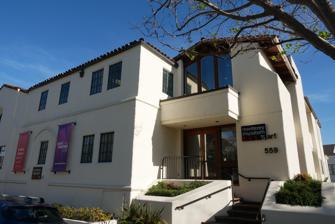
Building: Monterey Museum of Art
Country: United States of America
Year built: 1959
Monterey Museum of Art Monterey Museum of Art Established 1959 Location 559 Pacific Street, Monterey, California 93940 Coordinates 36°35′50″N 121°53′48″W / 36.597295°N 121.896637°W / 36.597295; -121.896637 Visitors Daily 11:00 am – 5:00 pm, Wednesday closed Website www .montereyart .org The Monterey Museum of Art ( MMA ) an art museum located in Monterey, California . It was founded in 1959 as a chapter of the American Federation of Arts . The Monterey Museum of Art collects, preserves, and interprets the art of California from the nineteenth century to the present day. Notable holdings celebrate the heritage of Northern and Central California, and especially for early California images from the Carmel Art Colony. The museum operates two facilities, one at 559 Pacific Street and the other at 720 Via Mirada (La Mirada). The Pacific Street location has eight galleries and houses the administrative and curatorial offices, and the Buck Education Center consisting of classrooms, a library and the Youth Gallery. In 1983, the Monterey Museum of Art acquired the historic estate of La Mirada, whose history reflects the heritage of the Monterey area. La Mirada was expanded with modern galleries and is used to present traveling exhibitions from other institutions, highlights of the museum's permanent collection that include masters of the nineteenth and twentieth centuries, and significant emerging artists of today such as Ingrid Calame . Exhibitions MMA presents approximately twenty exhibitions annually. These include thematic exhibitions selected from the permanent collection, presentations of local artists and major traveling exhibitions from other institutions. In addition to the museum's exhibitions, it presents educational programs that reach thousands of area youth annually, docent programs, classes, lectures and workshops, curatorial tours and public events such as a free Community Day organized for families. Other local institutions, including Monterey Peninsula College, Monterey Institute of International Studies, the Defense Language Institute and California State University Monterey Bay frequently use the museum as a resource for classes. Permanent collections The museum's permanent collection consists of more than 14,000 objects in the following areas: early California painting (1875–1945), photography, contemporary art (1945–present), Asian art and American art (1875–1945). Highlights of the museum's collection include works by Armin Hansen , William Ritschel , Joan Miró , Henri Matisse and Pablo Picasso , as well as that of world-renowned photographers Edward Weston and Ansel Adams . Early California painting Notable artists, represented in the museum, who worked in California in the late 19th and early 20th centuries: Jules Tavernier E. Charlton Fortune Charlton Fortune's Hatton Ranch Evelyn McCormick Gottardo Piazzoni Francis McComas William Ritschel Ritschel Painting Palette Armin Hansen Photography Photographers represented in the permanent collection: Carleton Watkins William Henry Jackson Anne Brigman Johan Hagemeyer Edward Weston Brett Weston Ansel Adams Imogen Cunningham Wynn Bullock Charles Sheeler Aaron Siskind Irving Penn Sally Mann Garry Winogrand Contemporary art Contemporary art holdings: Nathan Oliveira David Park Roland Petersen Henri Matisse Pablo Picasso Salvador Dalí Alexander Calder Ilya Bolotowsky Larry Rivers James Rosenquist Wayne Thiebaud Asian art Asian art collection including textiles, woodblock prints, jade and lacquer objects, and ceramics from Japan, China and Korea. Andō Hiroshige Utagawa Kunisada Katsushika Hokusai American art American Art holdings from the 19th century to 1945. Thomas Eakins John Sloane Childe Hassam Oscar Bluemner Stanton Macdonald-Wright Rockwell Kent Grant Wood David Alfaro Siqueiros Rufino Tamayo Selected collection highlights Outside sculptures Entrance to the Monterey Museum of Art at La Mirada Gardens Downstairs gallery Downstairs gallery Downstairs gallery Ritschel Gallery Upstairs gallery Upstairs gallery References